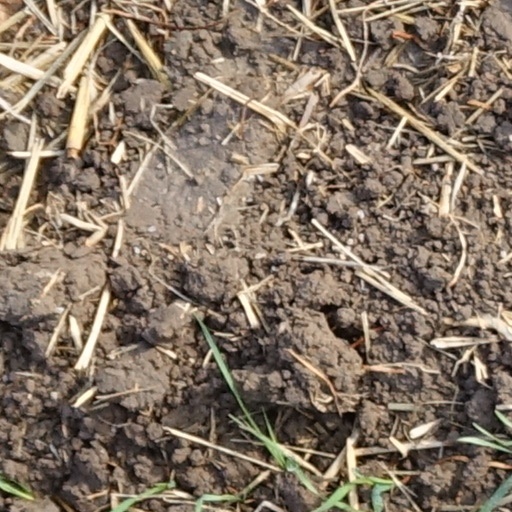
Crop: wheat